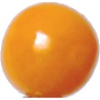
Label: physalis